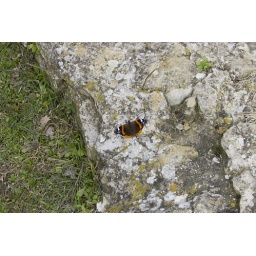
Sunning itself on a wall near the castle